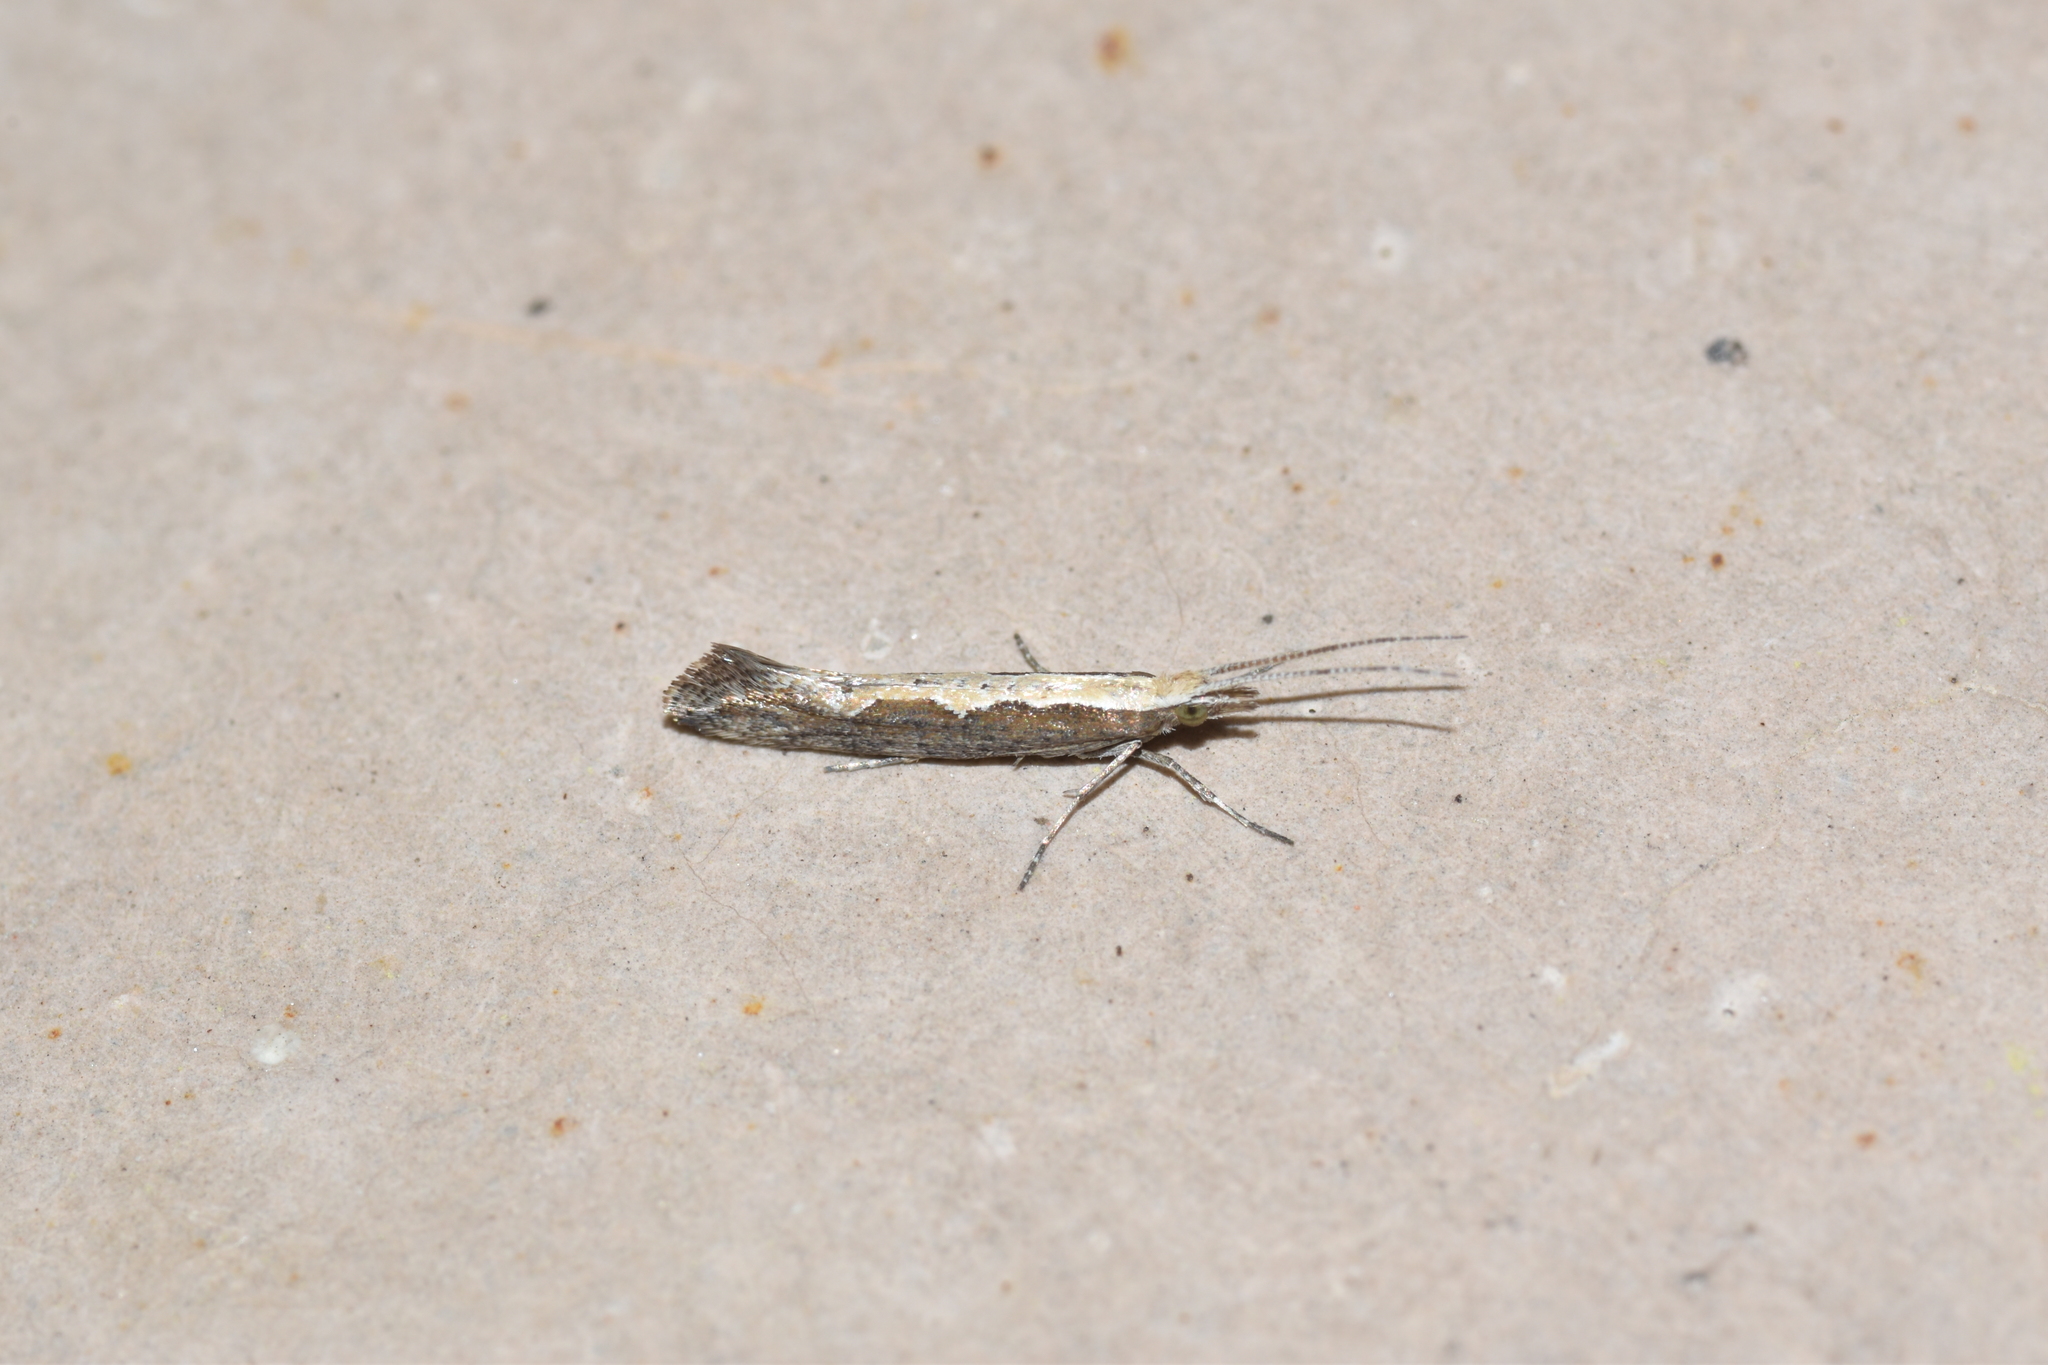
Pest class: diamondback_moth